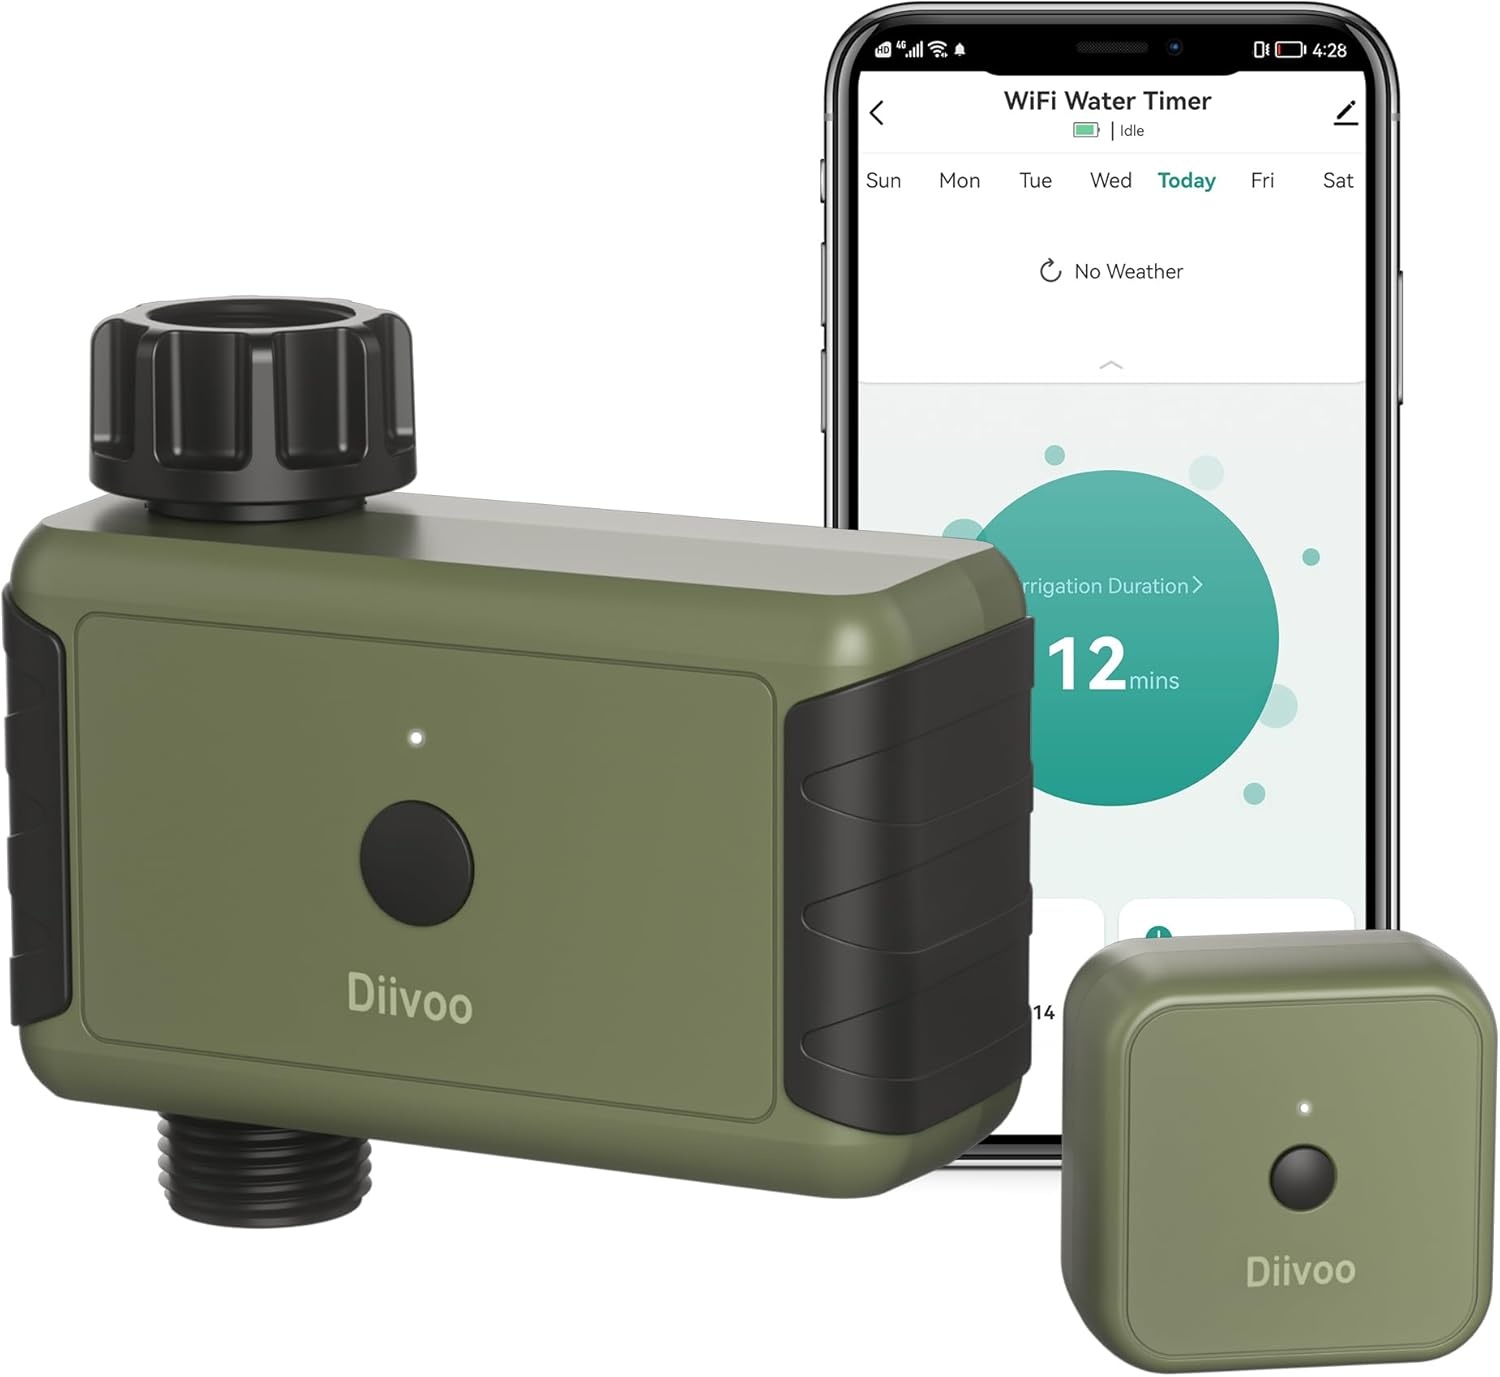
Diivoo WiFi Water Timer for Garden Hose, Smart Sprinkler Hose Timer with Hub, Up to 20 Separate Watering Schedules, Compatible with Alexa and Google Home
Brand: Diivoo
Overview Color : Green Brand : Diivoo Material : Nylon Product Dimensions : 4.84"D x 4.37"W x 1.91"H Number of settings : 24 About this item WiFi Sprinkler Timer: Add this smart water timer to the WiFi hub via the Smart Life APP, you can create a watering schedule in the app anytime and anywhere. up to 20 separate schedules and the watering history is available, will fully meet your different watering needs Voice Control: Compatibles with Alexa and google assistant. You can control it by simple voice command. you can purchase an additional Bluetooth Water Timer to work with this system together to meet your more needs Timed Irrigation Mode: Automatic water timer can be programmed with watering schedules that allows the timer to operate on its own and water at a specified time. Cyclical Irrigation Mode- Hose water timer allows you to cycle watering during the time period you set. Once the duration and frequency are set, just choose the start time and the smart irrigation timer is ready to take over control of the lawn and garden Rain Delay and Manual Watering: This water hose timer features rain delay function that can be set to skip watering for 24h, 48h or 72h as well as a manual mode that allows for even more flexibility in the watering schedule Upgraded Reliable and Sturdy Structure: Diivoo water timer connectors are made of 30% reinforced nylon material, which can withstand high water pressures from 7.25 psi to 116 psi. Made of materials with anti-UV coating, anti-rust acid-proof metal, and has a water resistance rating of IPX5
Category: Hardware > Plumbing > Water Timers